Isobel Wylie Hutchison

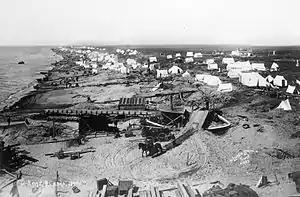
Nome in 1900.

Hutchsion was inspired to go to Alaska after reading a book on the American Arctic. Leaving Manchester by cargo boat on 3 May 1933, she crossed the Atlantic, passed through the Panama Canal, then travelled up the western coast of America. There were only six passengers, but she traveled in reasonable comfort.